Flag of Hong Kong

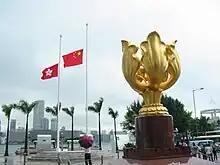
The Hong Kong and Chinese flags at half-mast to mourn victims killed in the 2008 Sichuan earthquake

The Hong Kong flag must be lowered to half-mast as a token of mourning when any of the following people die: